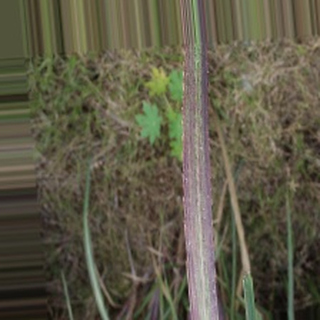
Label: sugarcane_bacterial_blight